The Real Blonde

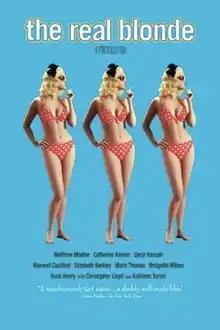
DVD cover

The Real Blonde is a 1997 American film directed and written by Tom DiCillo, and starring Matthew Modine, Catherine Keener and Maxwell Caulfield. It is a satire of New York's fashion and entertainment industries, exploring themes of authenticity and ambition.